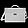
Label: Bag